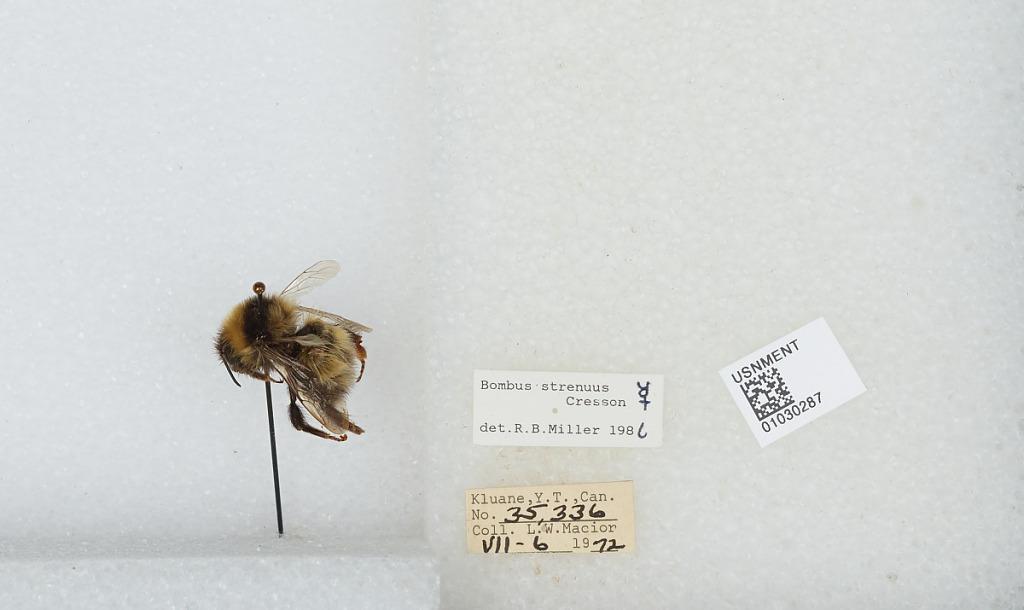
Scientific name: Bombus (Alpinobombus) neoboreus Sladen
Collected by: L. Macior
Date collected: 1972-7-6
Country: Canada
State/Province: Yukon Territory
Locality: Kluane
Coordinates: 60.75, -139.5
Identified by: Miller, R. B.